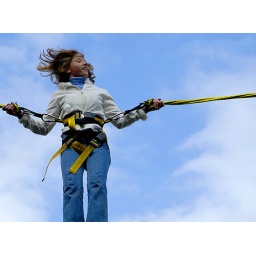
girl in sky